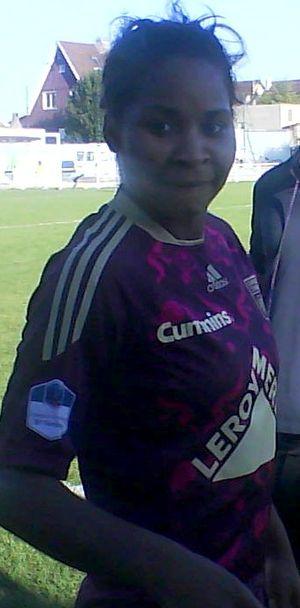
Laura Georges après le match Juvisy-Lyon